Dioxins and dioxin-like compounds

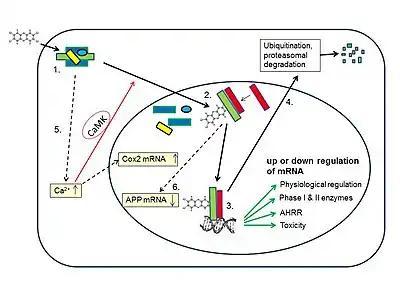
A schematic diagram of some AHR signaling pathways. The canonical pathway is depicted with solid black arrows, alternative pathways with dashed arrows, and an intersection of these two with a solid red arrow. The green bars represent the AHR, red bars ARNT, yellow bars ARA9 (AIP, Xap2), blue bars HSP90 and the blue ovals p23. Dioxin binding to the AHR (1.) leads to its translocation into the nucleus by importin-β, (2.) heterodimerization with ARNT and binding to the DNA at DREs, (3.) modulating expression levels of target genes (green arrows). One of the gene products elevated by this mechanism is AHRR, a repressor protein which forms a feedback loop that inhibits AHR action. The AHR is finally degraded by the ubiquitin–proteasome system (4.). AHR activation can also rapidly increase intracellular Ca concentration (5.) which in turn may ultimately result in augmented Cox2 gene expression. Elevation of Ca activates CaMKs, which appear to have a critical role in the translocation of the AHR. Another example of effects mediated by the AHR via non-canonical pathways is suppression of acute-phase proteins (6.) which does not involve DNA binding. "(simplified and modified from Lindén et al.)"

The aryl hydrocarbon receptor (AH receptor) is an ancient receptor, and its many functions have been revealed only recently. It is an over 600-million-year-old protein occurring in all vertebrates, and its homologs have been discovered in invertebrates and insects. It is classified as a member of the basic helix-loop-helix/Per-Arnt-Sim (bHLH/PAS) family of transcription factors, and it acts to modify transcription of a number of genes (see figure). AH receptor activity is necessary for normal development and many physiological functions. Mice lacking the AH receptor (knockouts) are sick with cardiac hypertrophy, liver fibrosis, reproductive problems, and impaired immunology.